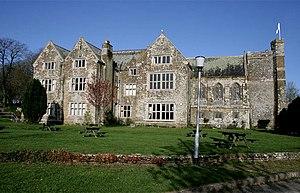
Sir John Trelawny, 4ᵉ baronnet, de Trelawne à Cornwall, est un homme politique anglais qui siège à la Chambre des communes de 1713 à 1734.
Sir Harry Trelawny, 5ᵉ baronnet, de Whitleigh, dans le Devon, est un officier de l’armée britannique et un homme politique conservateur qui siège à la Chambre des communes de 1708 à 1710.
Sir William Trelawny, 6ᵉ baronnet, de Trelawne, en Cornouailles, est un homme politique britannique et un administrateur colonial.